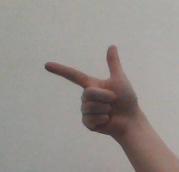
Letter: yaa